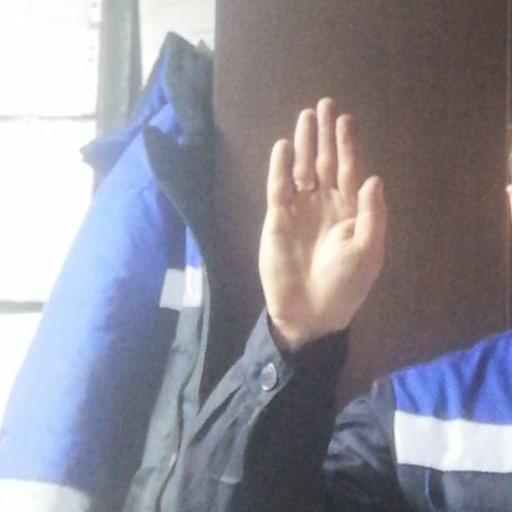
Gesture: stop